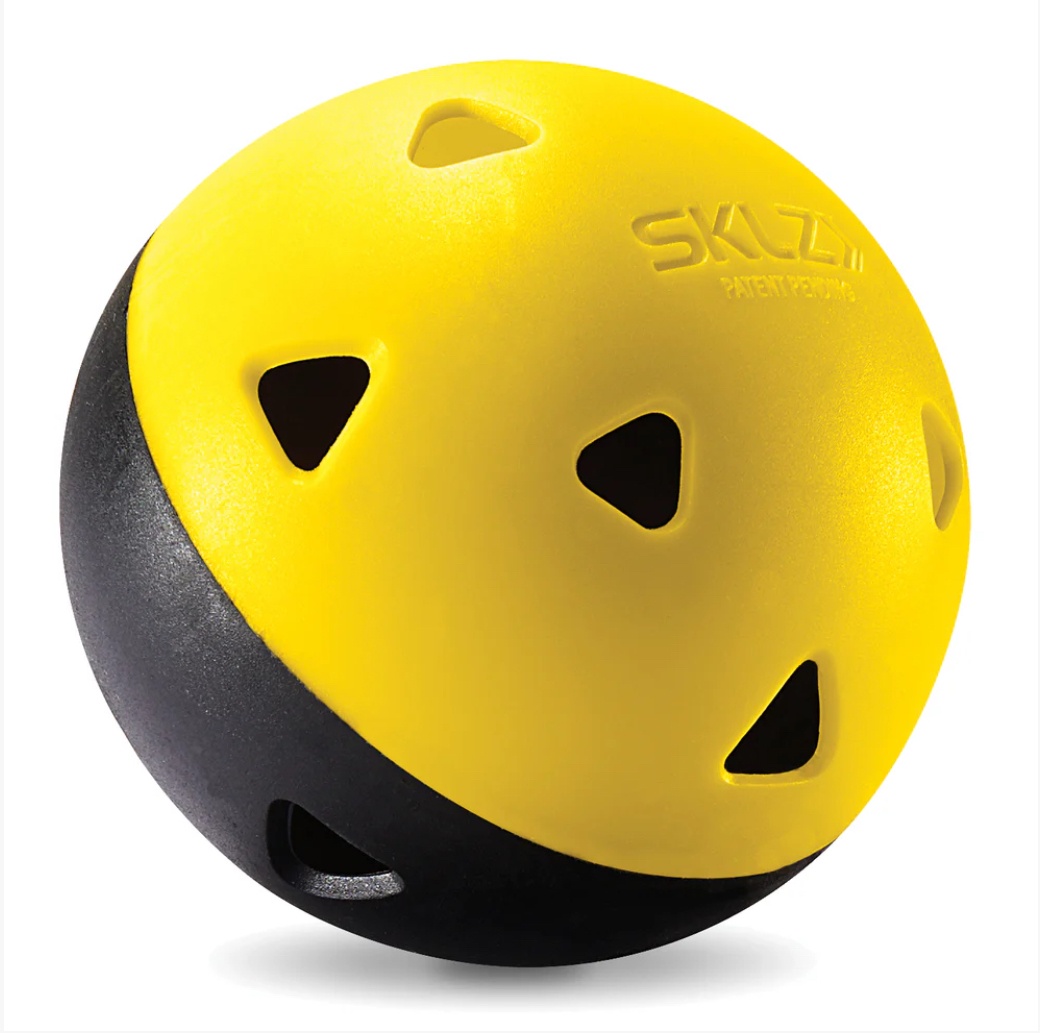
SKLZ Impact Softballs (8 Pack)
Constructed with proprietary pop-back material similar to the material used to make car bumpers, Impact Softballs keep their shape and won't crack like standard practice balls even after thousands of swings. Built to provide instant feedback on contact, they help hitters tune their swings to find that all-important sweet spot. Larger ball size mimics standard softballs. Extremely durable and built to last thousands of hits Provide hitters instant feedback on contact Proprietary pop-back technology that collapses on contact without cracking Limited-flight design for easy retrieval Larger ball size mimics standard softballs
Brand: SKLZ
Category: Sporting Goods > Athletics > Baseball & Softball > Softballs